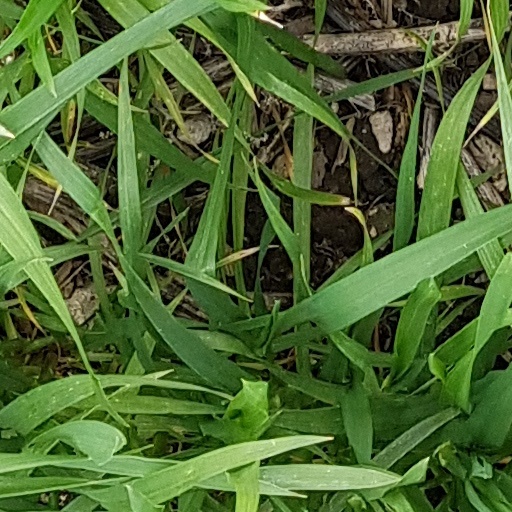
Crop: wheat